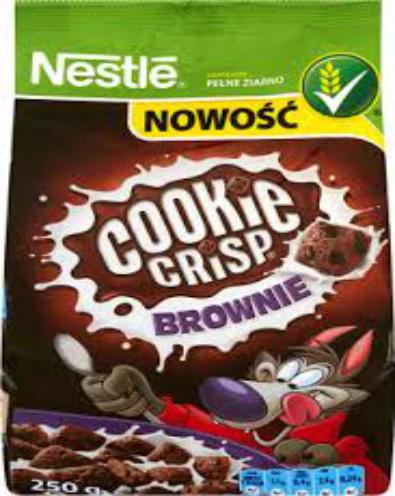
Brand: cookie crisp brownie
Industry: Food